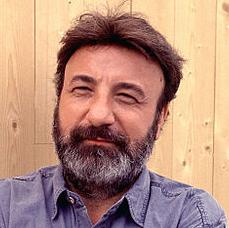
Age: 46